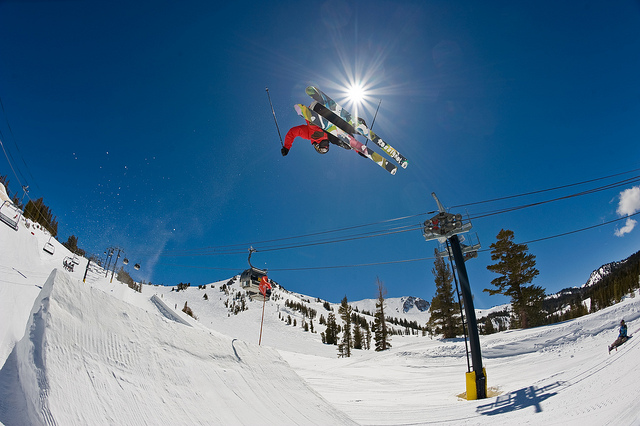
user: Given an image and a question. Answer the question in a short answer. Question: What happened just before this picture was taken? Short Answer:
assistant: jump